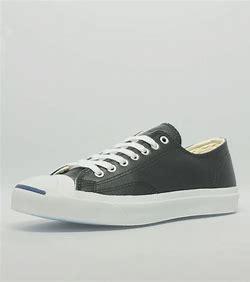
Brand: Converse
Model: Jack Purcell